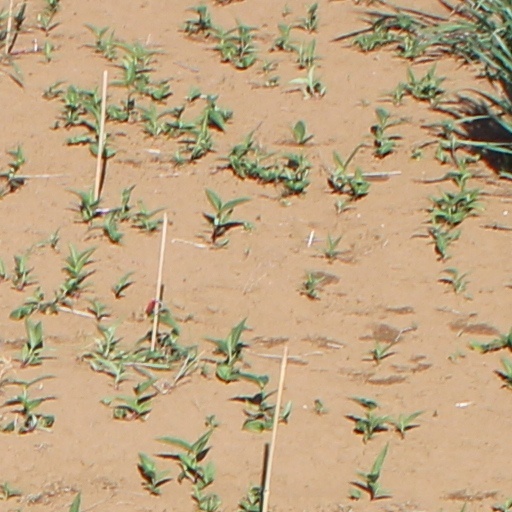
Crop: wheat